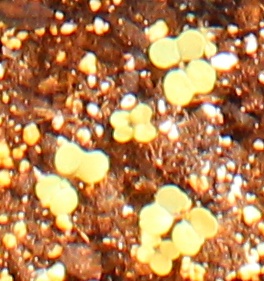
Label: Canola